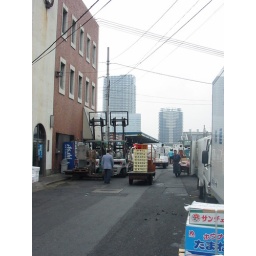
The deceptively calm approach to the largest wholesale fish market in the world.